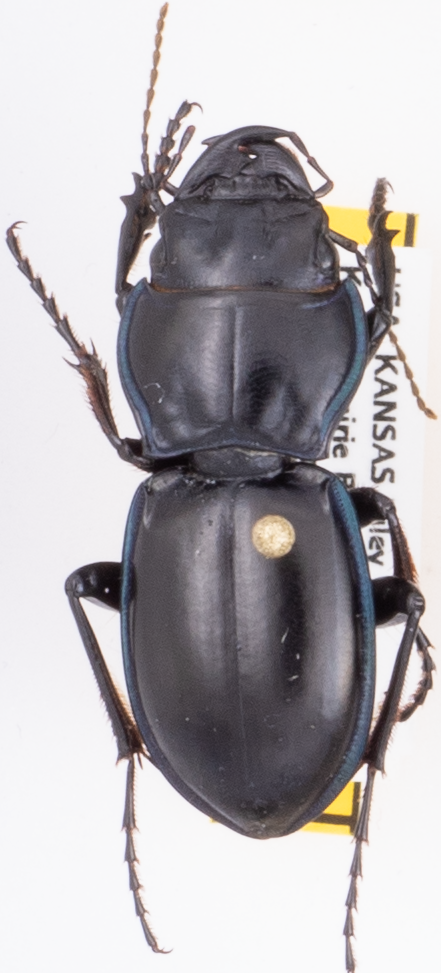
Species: Pasimachus elongatus
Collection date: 2018-08-02
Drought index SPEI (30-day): -0.39
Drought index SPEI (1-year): -2.01
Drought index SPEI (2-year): -1.25